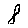
Label: 8